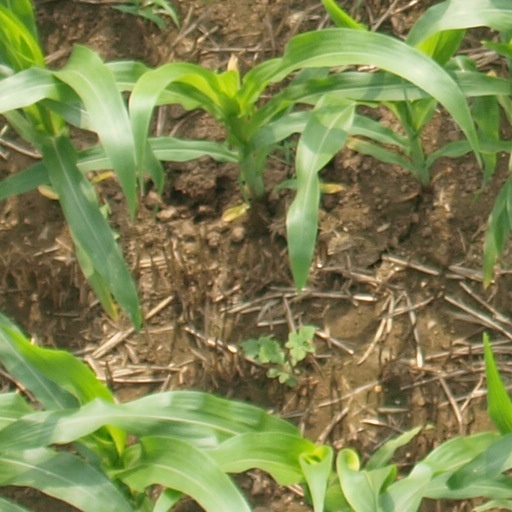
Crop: maize; corn